Borja Pérez

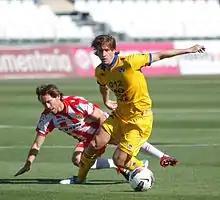
Borja (right) on the ball for Alcorcón in 2012

Francisco de Borja Pérez-Peñas Díaz-Mauriño (born 1 April 1982), known as Borja, is a Spanish former professional footballer who played as a forward.